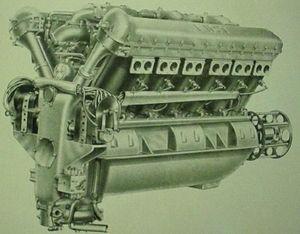
La Fiat AS.3 est un moteur italien en V, 12 cylindres, refroidi par liquide conçu et construit dans le milieu des années 1920 par Fiat Aviazione en particulier pour la Coupe Schneider de 1927.